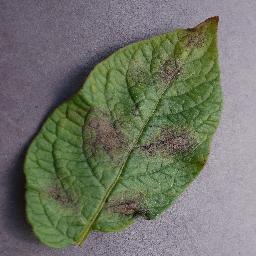
Label: Potato___Late_blight